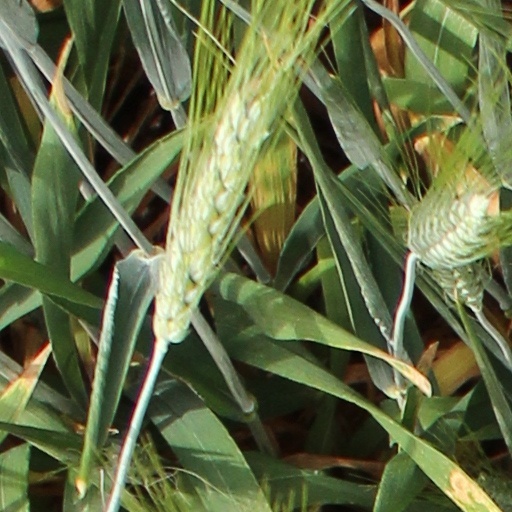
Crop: wheat